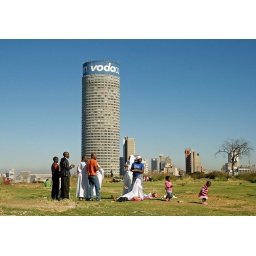
Culture clash - traditional church gathering on piece of open ground in Yeoville with Ponti and Jozi panorama below.